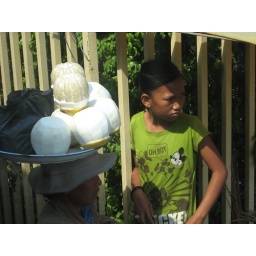
Neak Loeung, Cambodia, waiting on bus in line to cross the Mekong River by ferry